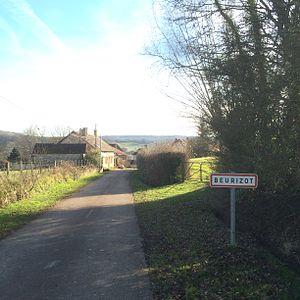
Entrée de Beurizot, France (21350).
Beurizot est une commune française située dans le département de la Côte-d'Or en région Bourgogne-Franche-Comté Ce village compte 122 habitants et possède plusieurs hameaux : Verchisy, Lée, Lignières, Les Thillots, Saint-Beury et le Moulin Matout.